Auntie Boss!

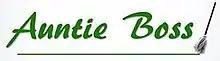

Auntie Boss! is a Kenyan comedy-drama television series. It delves into the lives of domestic house helps in the fictional Taifa Estate (Loresho Ridge Estate) and their everyday drama as it revolves around families they work for and activities within the neighbourhood. It reflects the normal Kenyan culture about relationships the house helps have with their bosses. The story also features a lifestyle of the upper middle class in Kenyan society.